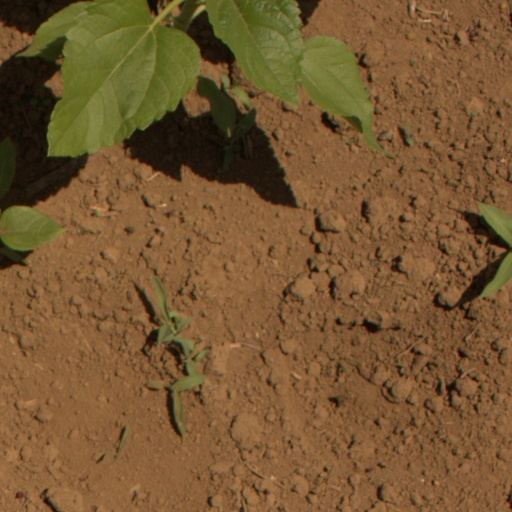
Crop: Jerusalem artichoke